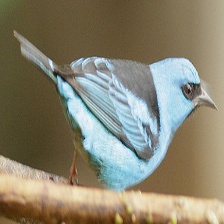
Species: BLUE DACNIS
Scientific name: DACNIS CAYANA